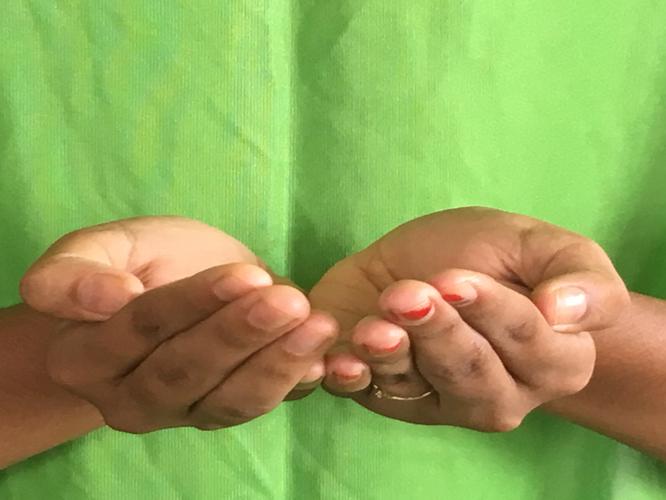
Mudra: Pushpaputa
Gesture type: double_hand